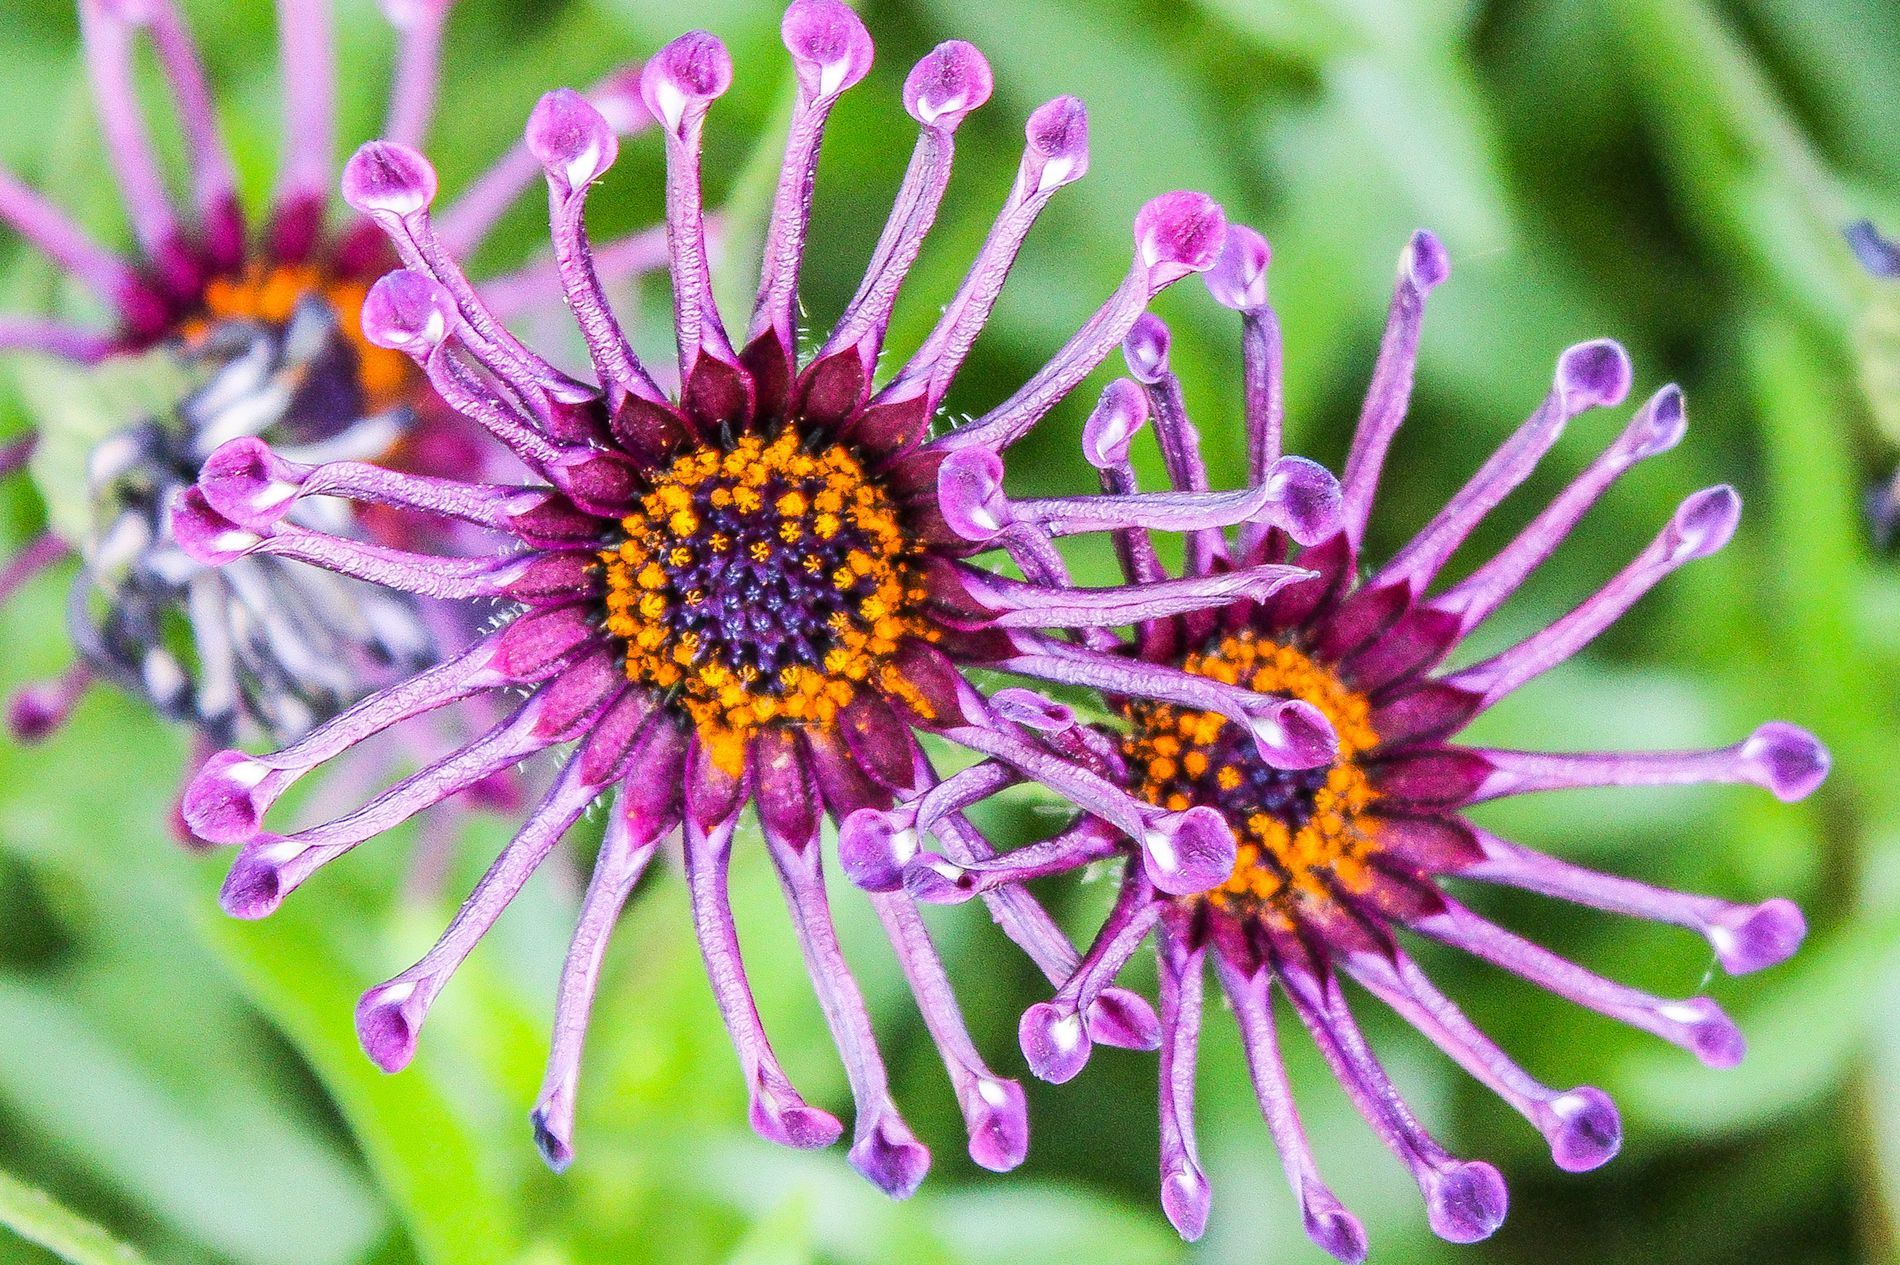
Osteospermum Flower.
The image showcases a close up of three Osteospermum flowers.
The petals are long, slender, and tubular with rounded tips, radiating outward from a dark purple center with a bright yellow and orange ring.
The background consists of blurred green foliage.
The flowers are positioned closely together, with one slightly in front and the others behind.
The close up, eye level photograph captures vibrant purple Osteospermum.
The environment is natural, with soft green foliage in the blurred background.
The lighting is bright and even, suggesting daylight.
The color palette is dominated by purples, yellows, and greens.
Labels: Purple, Daisy, Flower, Plant, Pollen, Anther, Dahlia, Petal, blurry background, Osteospermum, Osteospermums
Camera: Canon Canon EOS 600D
Lens: EF-S18-55mm f/3.5-5.6 IS II, Canon EF-S 18-55mm f/3.5-5.6 IS II
Aperture: F5.6
Exposure: 1/80 sec
ISO: 500
Focal length: 55.0 mm